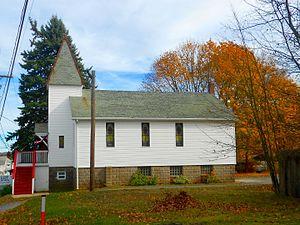
Banks Township est un township, situé au nord-ouest du comté de Carbon, aux États-Unis. En 2010, il comptait une population de 1 262 habitants.